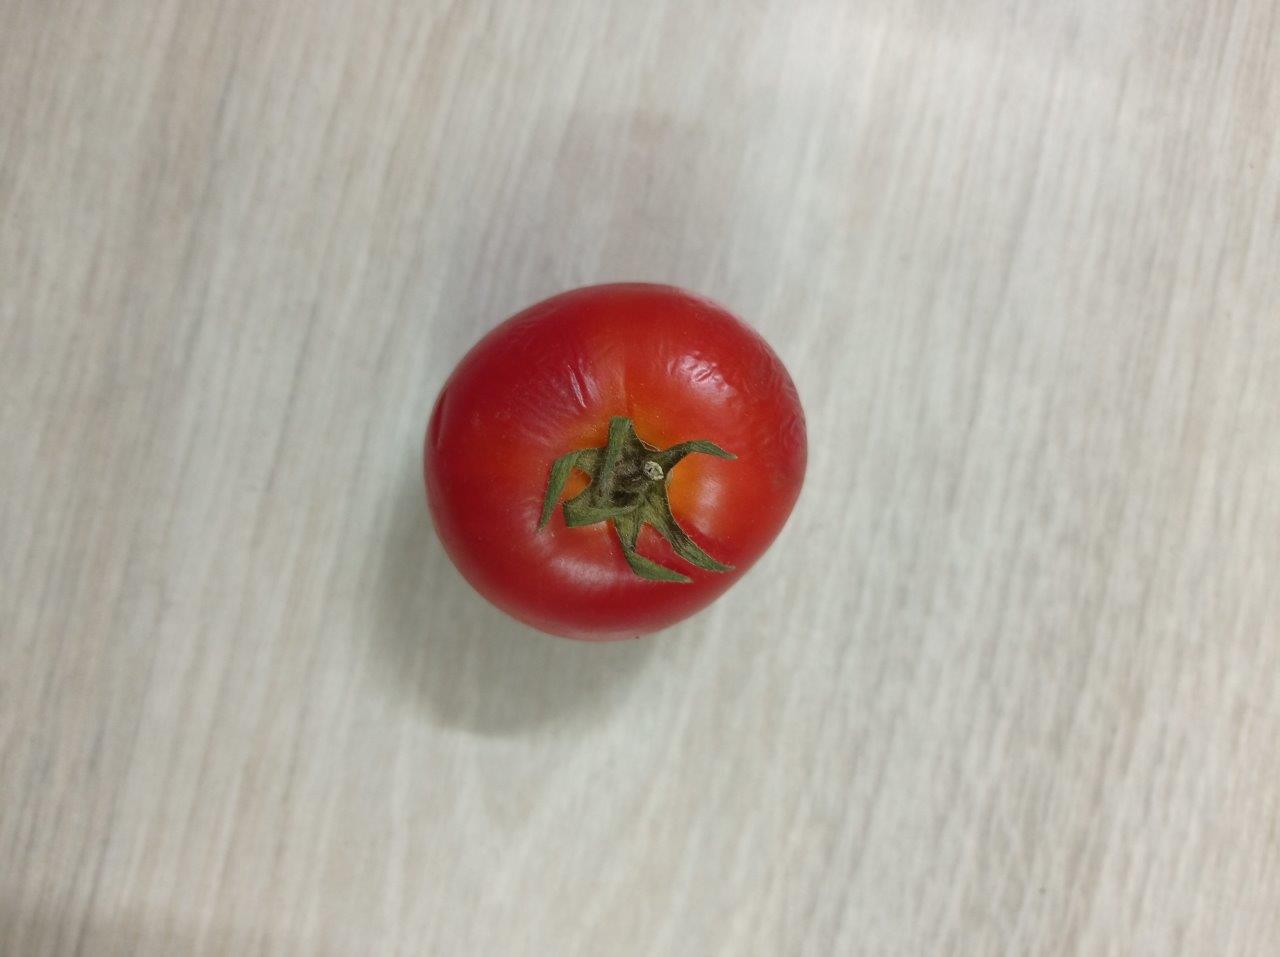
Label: Fresh